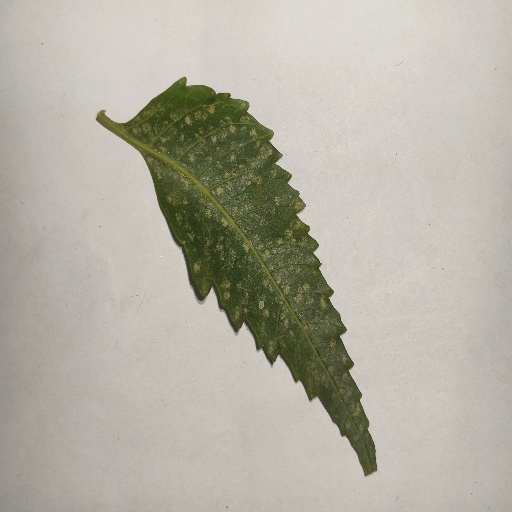
Species: Neem
Leaf condition: Powdery Mildew